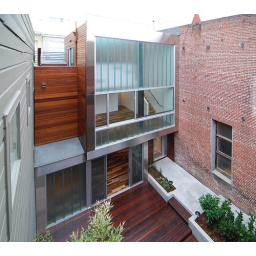
Newly completed IwamotoScott-designed house and courtyard behind Edwardian street-frontage building in North Beach neighborhood, San Francisco.